King's Legend

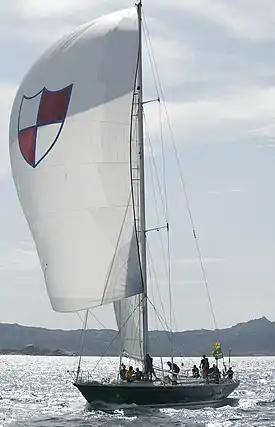
"King's Legend" with spinnaker

King's Legend is a Swan 65 sailing yacht. She has competed in the Whitbread Around the World Race in '77-'78, in which she came second. She is owned by Dutchman Gijs van Liebergen, and is used for chartered cruises on the Caribbean, the Mediterranean Sea and northern Europe.